Patrick Brown (ice hockey)

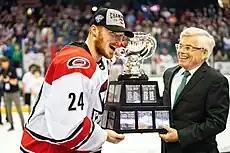
Brown receiving the Calder Cup from David Andrews.

On April 12, 2014, Brown was signed as an undrafted free agent to a two-year entry-level contract with the Carolina Hurricanes. Brown was recalled to make the Hurricanes opening night roster in his first professional season in 2014–15. He made his NHL debut with the Hurricanes in a defeat to the New York Islanders on October 10, 2014. He recorded his first career NHL goal and assist on March 31, 2016, against the New York Rangers. He spent the majority of his tenure in the Hurricanes' organization with their American Hockey League (AHL) affiliate, the Charlotte Checkers, where he was team captain from 2016 to 2019 and won a Calder Cup in 2019.